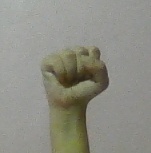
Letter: saad